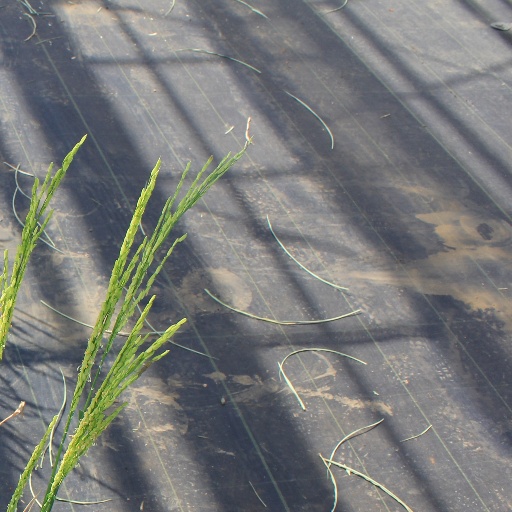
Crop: rice